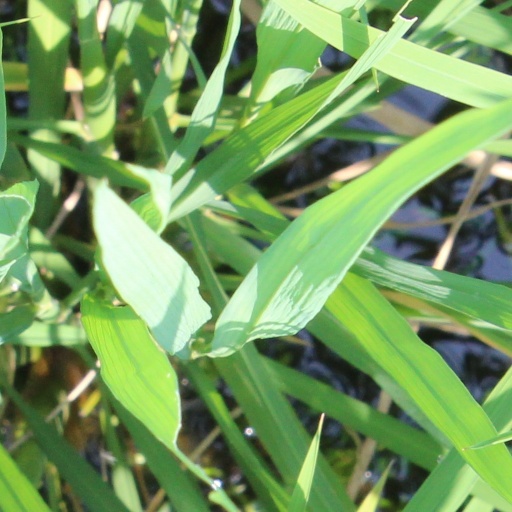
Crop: rice